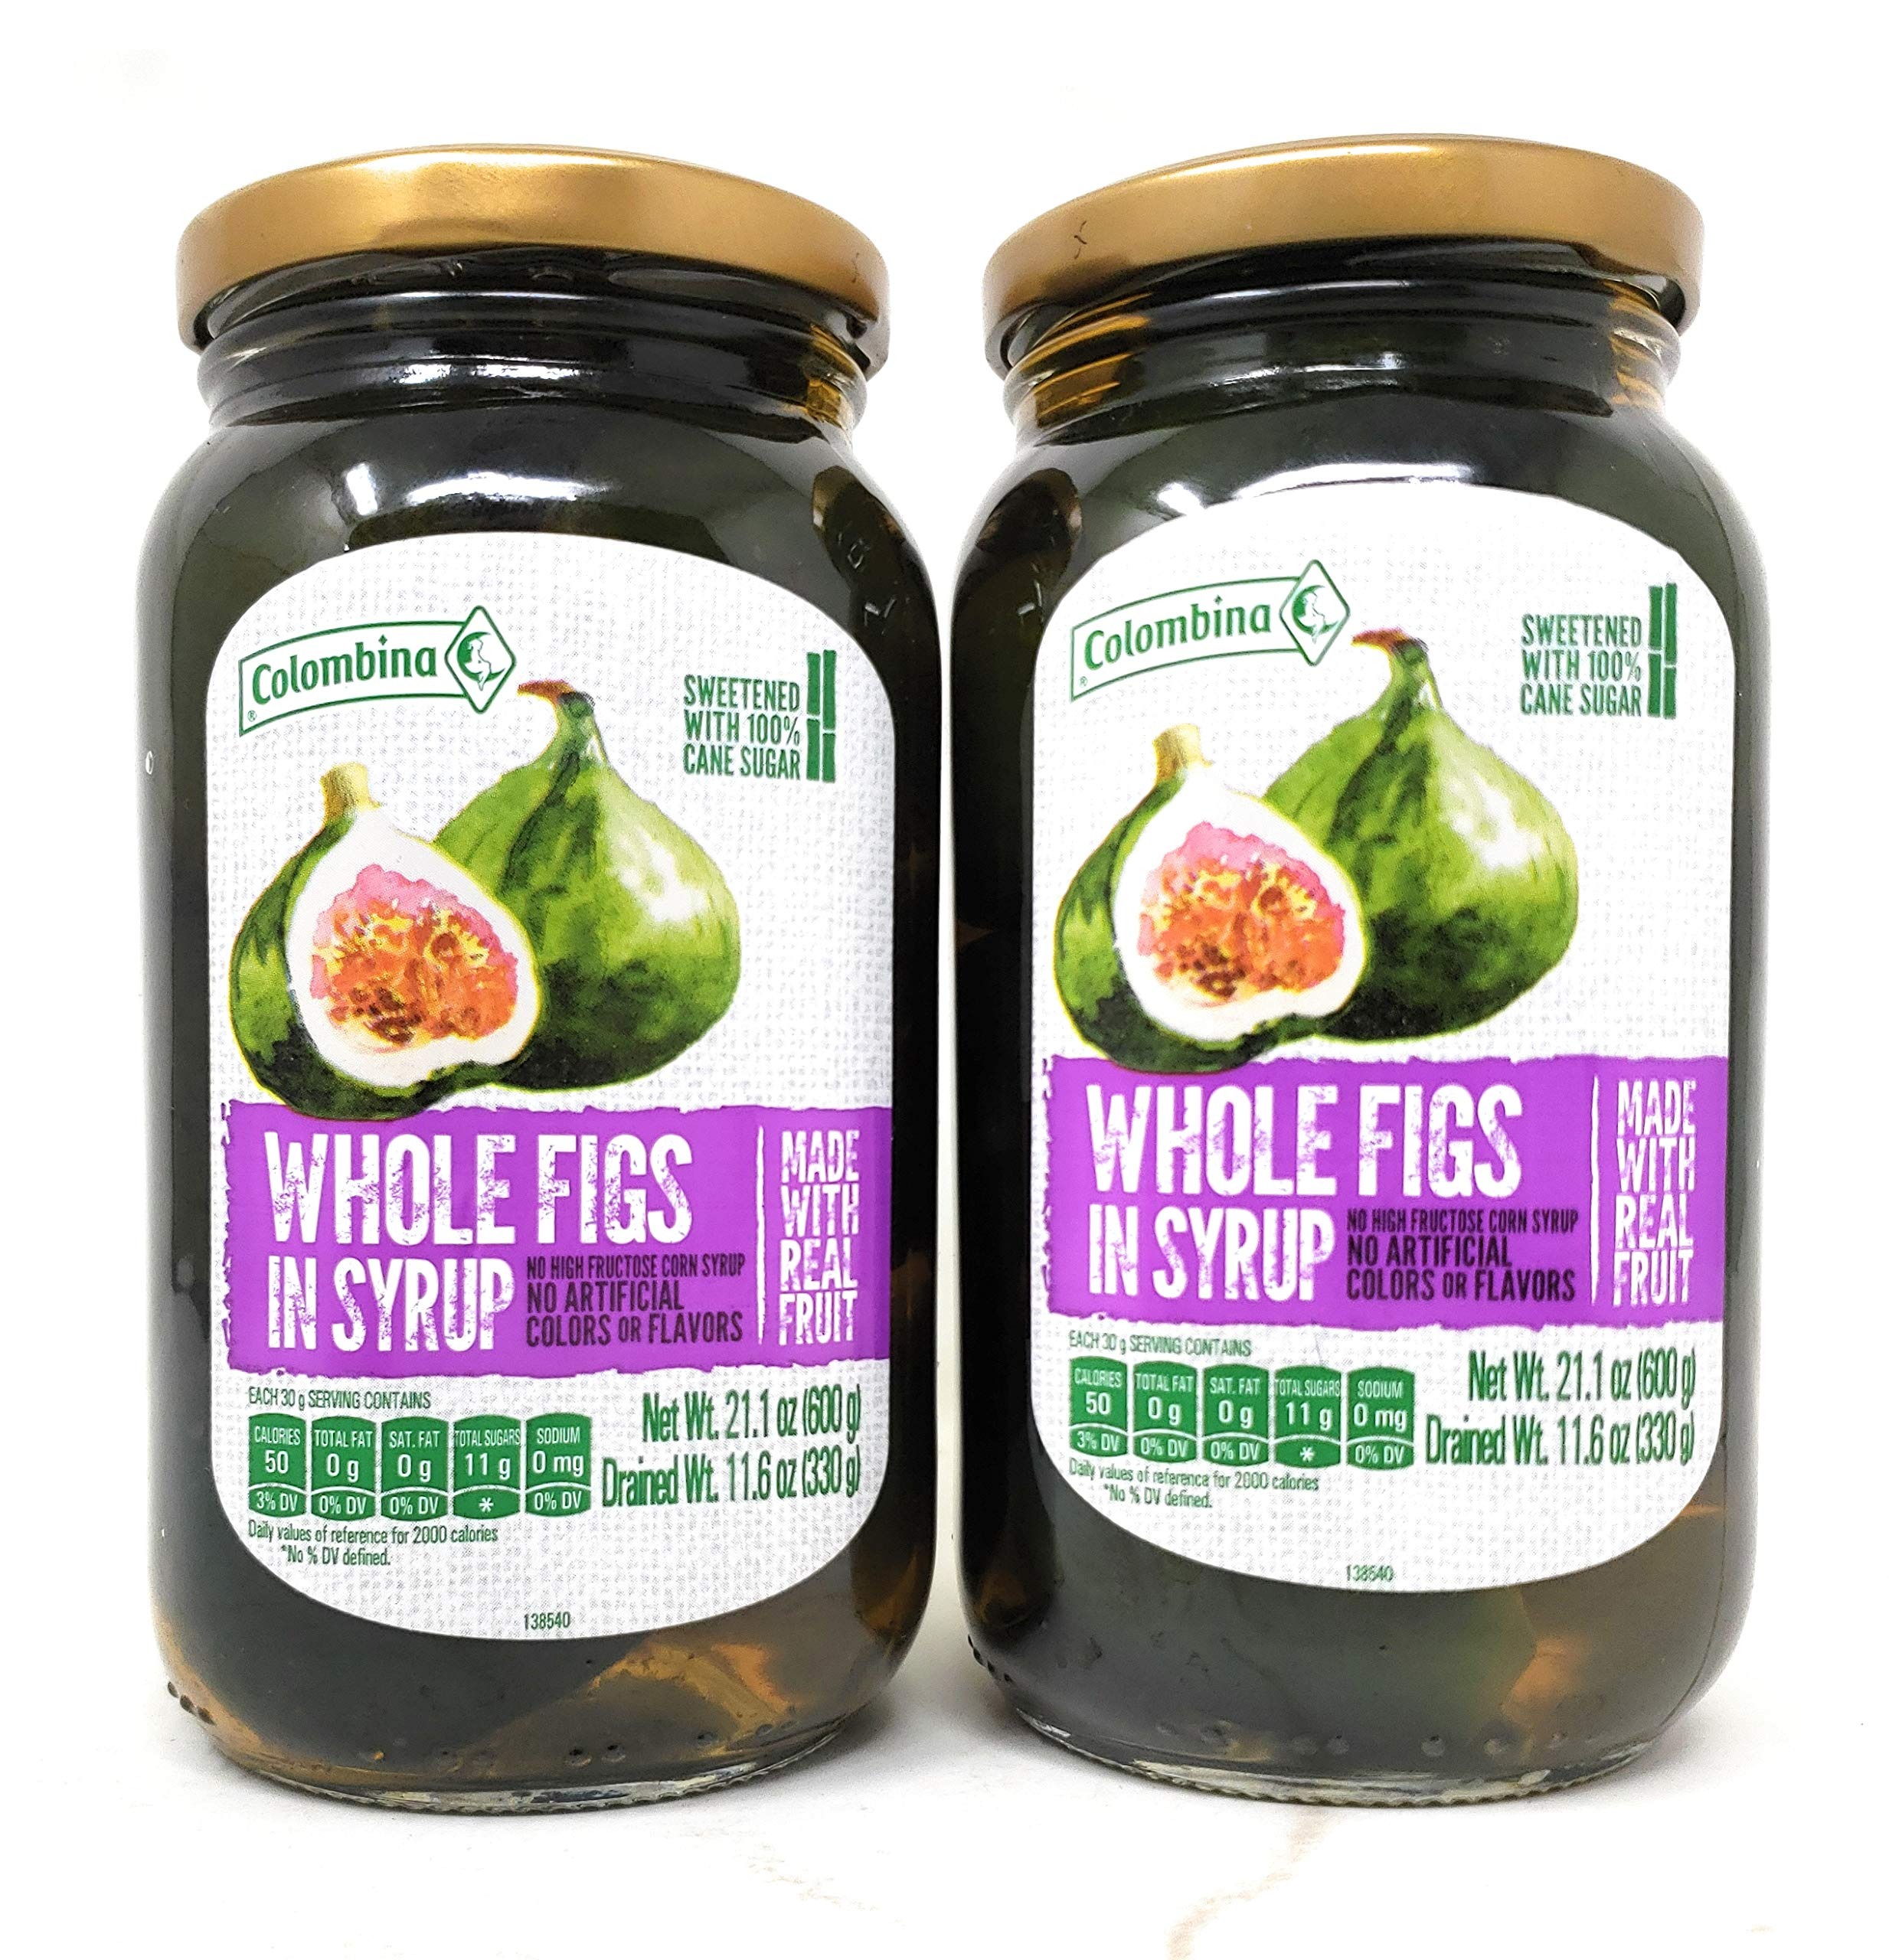
Item Name: Colombina Whole Figs in Syrup (2 Pack, Total of 1200g)
Value: 2.0
Unit: Count

Price: 14.65